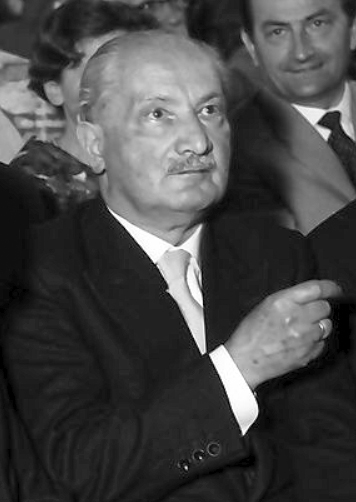
มาร์ทีน ไฮเด็กเกอร์

|region = ปรัชญาตะวันตก
|era = ศตวรรษที่ 20
|image = Heidegger 2 (1960).jpg
|caption = ไฮเด็กเกอร์ใน ค.ศ. 1960
|name = มาร์ทีน ไฮเด็กเกอร์ Martin Heidegger
|birth_date = 26 กันยายน ค.ศ. 1889
|birth_place = Messkirch|เม็สเคียร์ช จักรวรรดิเยอรมัน
|death_place = ไฟรบวร์คอิมไบรส์เกา|ไฟรบวร์ค ประเทศเยอรมนีตะวันตก
|institutions = มหาวิทยาลัยมาร์บวร์คมหาวิทยาลัยไฟรบวร์ค
|nationality = เยอรมัน
|influences = hlist | อะแนกซิแมนเดอร์|Anaximander | Aristotle | ออกัสตินแห่งฮิปโป|Augustine | Franz Brentano|Brentano | Wilhelm Dilthey|Dilthey | Nicolai Hartmann|Hartmann | Georg Wilhelm Friedrich Hegel|Hegel | Heraclitus | Friedrich Hölderlin|Hölderlin | Edmund Husserl|Husserl | Karl Jaspers|Jaspers | Immanuel Kant|Kant |Thomas Aquinas|Aquinas| เซอร์เอิน เคียร์เกอกอร์|Kierkegaard | เล่าจื๊อ|Laozi"Heidegger's Hidden Sources: East-Asian Influences on His Work" by Reinhard May, 1996. | Emil Lask|LaskBrian Elliott, "Phenomenology and Imagination in Husserl and Heidegger", Routledge, 2004, p. 132. | Friedrich Nietzsche|Nietzsche | ยาคอบ ฟอน อึกซ์คึล|Jakob von UexküllGiorgio Agamben, "The Open: Man and Animal", trans. Kevin Attell (Stanford University Press, 2004), p. 39. | พาร์เมนิดีส|Parmenides | Plato | Heinrich Rickert|Rickert | Duns Scotus | Thomas of Erfurt | Paul Yorck von Wartenburg|Count Yorck
| signature = Heidegger.png
| thesis1_title = Die Lehre vom Urteil im Psychologismus. Ein kritisch-theoretischer Beitrag zur Logik (The Doctrine of Judgment in Psychologism: A Critical-theoretical Contribution to Logic)
| thesis1_url =
| thesis1_year = 1914
| thesis2_title = Die Kategorien- und Bedeutungslehre des Duns Scotus (Duns Scotus's Doctrine of Categories and Meaning)
| thesis2_url =
| thesis2_year = 1916
| doctoral_advisor = Arthur Schneider (philosopher)|Arthur Schneider (PhD advisor)Heinrich Rickert (Dr. phil. hab. advisor)
มาร์ทีน ไฮเด็กเกอร์ () เป็นนักปรัชญาและนักคิดชาวเยอรมัน เขาตั้งคำถามถึงการดำรงอยู่ (being) ของมนุษย์ด้วยวิธีทางปรากฏการณ์วิทยา เจ้าของผลงาน "ภาวะและเวลา" () งานเขียนทางปรัชญาที่ทรงอิทธิพลที่สุดเล่มหนึ่งในคริสต์ศตวรรษที่ 20
ไฮเด็กเกอร์เห็นว่ามนุษย์เป็นเพียงสิ่งมีชีวิตชนิดเดียวที่ตั้งคำถามถึงการดำรงอยู่ของเผ่าพันธุ์ตน และการเข้าใจความหมายการดำรงอยู่ของมนุษย์จำเป็นต้องเข้าใจผ่านเวลา มนุษย์เกิดและดำรงอยู่ในโลกที่มีอยู่ก่อนหน้า และพยายามทำให้โลกและชีวิตบนโลกมีความหมายด้วยการทำกิจวัตรต่างๆ เพื่อให้เวลาผ่านพ้นไป กิจวัตรเหล่านี้ล้วนเป็นส่วนหนึ่งของการสร้างความหมายให้แก่ชีวิตของเรา ทว่าถึงจุดหนึ่ง มนุษย์ก็จะค้นพบเส้นขอบฟ้าที่เบื้องปลายของการดำรงอยู่ (outermost horizon of being) เป็นขีดจำกัดที่มนุษย์มิอาจก้าวผ่าน นั่นคือความตาย
==ประวัติ==
มาร์ทีน ไฮเด็กเกอร์ เป็นบุตรของนายฟรีดริช ไฮเด็กเกอร์ และนางโยฮันนา เค็มพฟ์ เขาเติบโนในบรรยากาศที่มีศรัทธาต่อศาสนาคริสต์คาทอลิกอย่างเต็มที่ และคลุกคลีอยู่กับบรรยากาศของโบสถ์ ต่อมาใน ค.ศ. 1903 เขาสมัครเข้าสถานอบรมบาทหลวงของอัครมุขมณฑลไฟรบวร์ค และเข้าเรียนชั้นมัธยมศึกษาในโรงเรียนของสังฆมณฑล ต่อมาใน ค.ศ. 1909 จึงเข้าฝึกเป็นเยสุอิตและเรียนปรัชญาและเทววิทยาที่มหาวิทยาลัยไฟรบวร์ค
ใน ค.ศ. 1911 เขาลาออกจากคณะเยสุอิต และศึกษาคณิตศาสตร์ วิทยาศาสตร์ และประวัติศาสตร์ที่มหาวิทยาลัยเดิม ในที่สุดก็เปลี่ยนใจมาทำปริญญาทางปรัชญา และจบการศึกษาดุษฎีบัณฑิตสาขาปรัชญาใน ค.ศ. 1913 ภายหลังเข้าร่วมรบในสงครามโลกครั้งที่หนึ่งระหว่าง ค.ศ. 1917–1919 เขาก็กลับมาสอนวิชาปรัชญาที่มหาวิทยาลัยไฟรบวร์ค และได้เป็นผู้ช่วยของเอ็ทมุนท์ ฮุสเซิร์ล จนถึง ค.ศ. 1923 ไฮเด็กเกอร์ออกหนังสือชื่อว่า "ภาวะและเวลา" ต่อมาใน ค.ศ. 1928 เขาได้ตำแหน่งศาสตราจารย์แทนที่ฮุสเซิร์ลซึ่งเกษียณอายุ
หลังอดอล์ฟ ฮิตเลอร์|ฮิตเลอร์เถลิงอำนาจใน ค.ศ. 1933 ไฮเด็กเกอร์รับตำแหน่งอธิการบดีมหาวิทยาลัยไฟรบวร์ค และเข้าเป็นสมาชิกพรรคนาซี เขากล่าวออกวิทยุสนับสนุนให้เยอรมนีออกจากองค์การสันนิบาตชาติ สร้างความไม่พอใจแก่เพื่อน ๆ อาจารย์ เขาดำรงตำแหน่งอธิการบดีได้หนึ่งปีเต็มก็ลาออกจากตำแหน่งโดยยังคงเป็นอาจารย์อยู่ ใน ค.ศ. 1944 ไฮเด็กเกอร์ถูกเกณฑ์เข้าร่วมสงครามโลกครั้งที่สองโดยมีหน้าที่ขุดสนามเพลาะให้กองทัพเยอรมัน เมื่อเยอรมนีแพ้สงคราม เขาถูกห้ามสอนและใช้ชีวิตอยู่ชานเมืองไฟรบวร์ค ในช่วงนี้เขามีเวลาว่างในการคิดและเขียนหนังสือออกมามาก
==อ้างอิง==
หมวดหมู่:นักปรัชญาชาวเยอรมัน
หมวดหมู่:นักปรัชญาการเมือง
หมวดหมู่:สมาชิกพรรคนาซี
หมวดหมู่:เสียชีวิตจากโรคติดเชื้อ
หมวดหมู่:บุคคลจากมหาวิทยาลัยมาร์บวร์ค
หมวดหมู่:บุคคลจากมหาวิทยาลัยไฟรบวร์ค